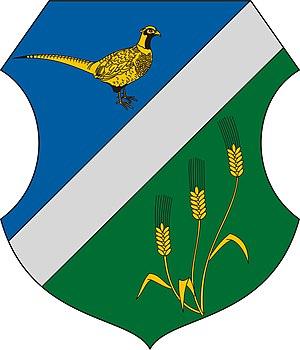
Fácánkert est un village et une commune du comitat de Tolna en Hongrie.